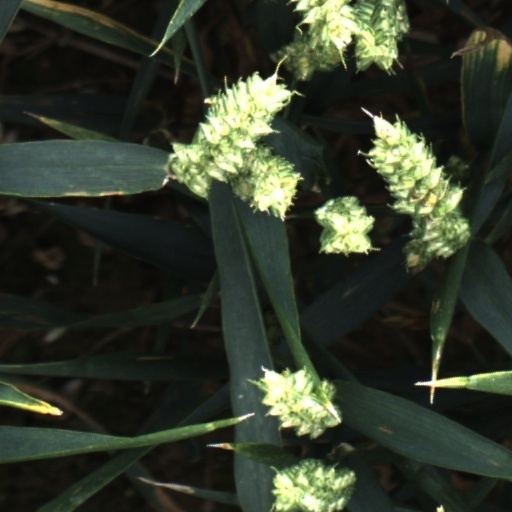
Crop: wheat